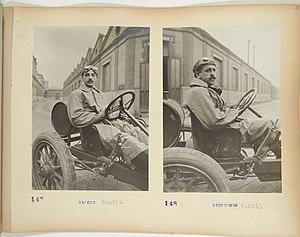
Pierre Gustave Gaudermen, né le 20 octobre 1882 à Paris 12ᵉ et mort le 18 décembre 1948 dans la capitale, de 1,78 m, est un sportif éclectique français, notamment joueur de rugby à XV au Stade français, puis au Racing club de France, au poste de troisième ligne centre. Il fut un as de l'aviation durant la Première Guerre mondiale de 1915 à 1918, abattant neuf appareils ennemis.